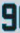
Number: 9